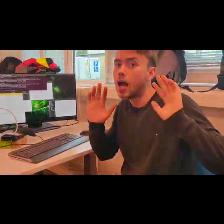
Label: Human